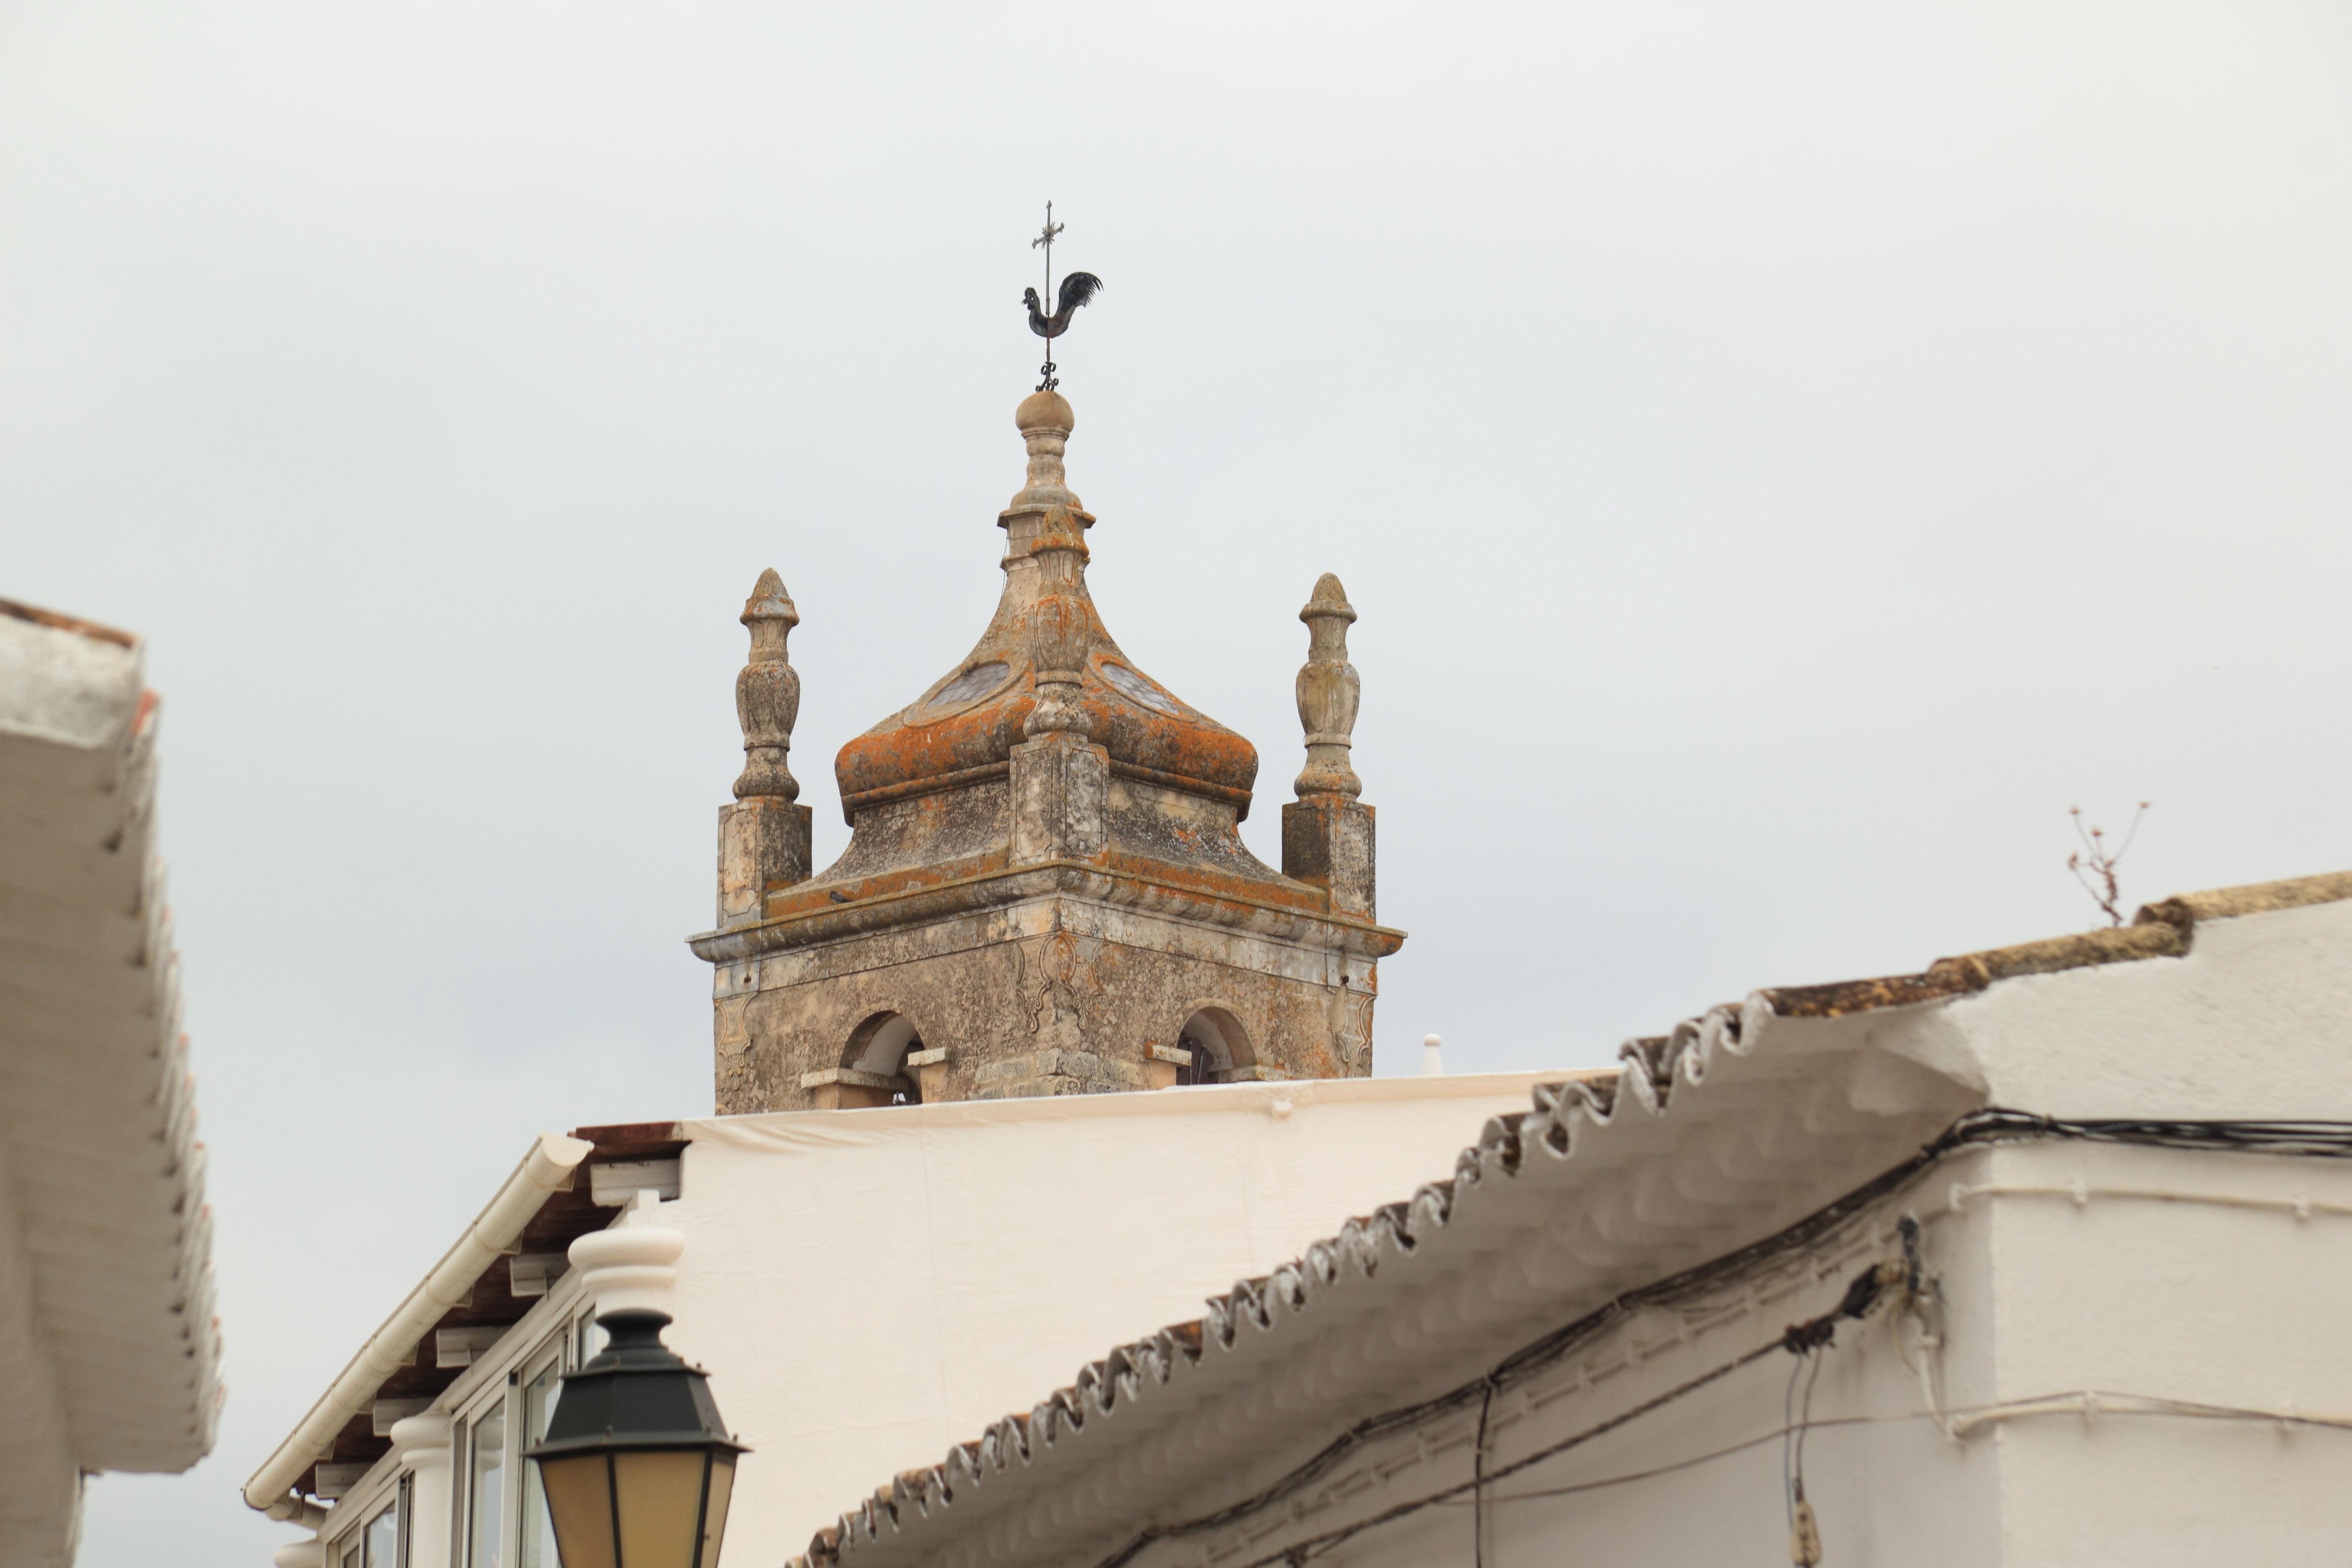
building, monument, statue, tower, place of worship, temple, spire, steeple, portugal, faro, ancient history